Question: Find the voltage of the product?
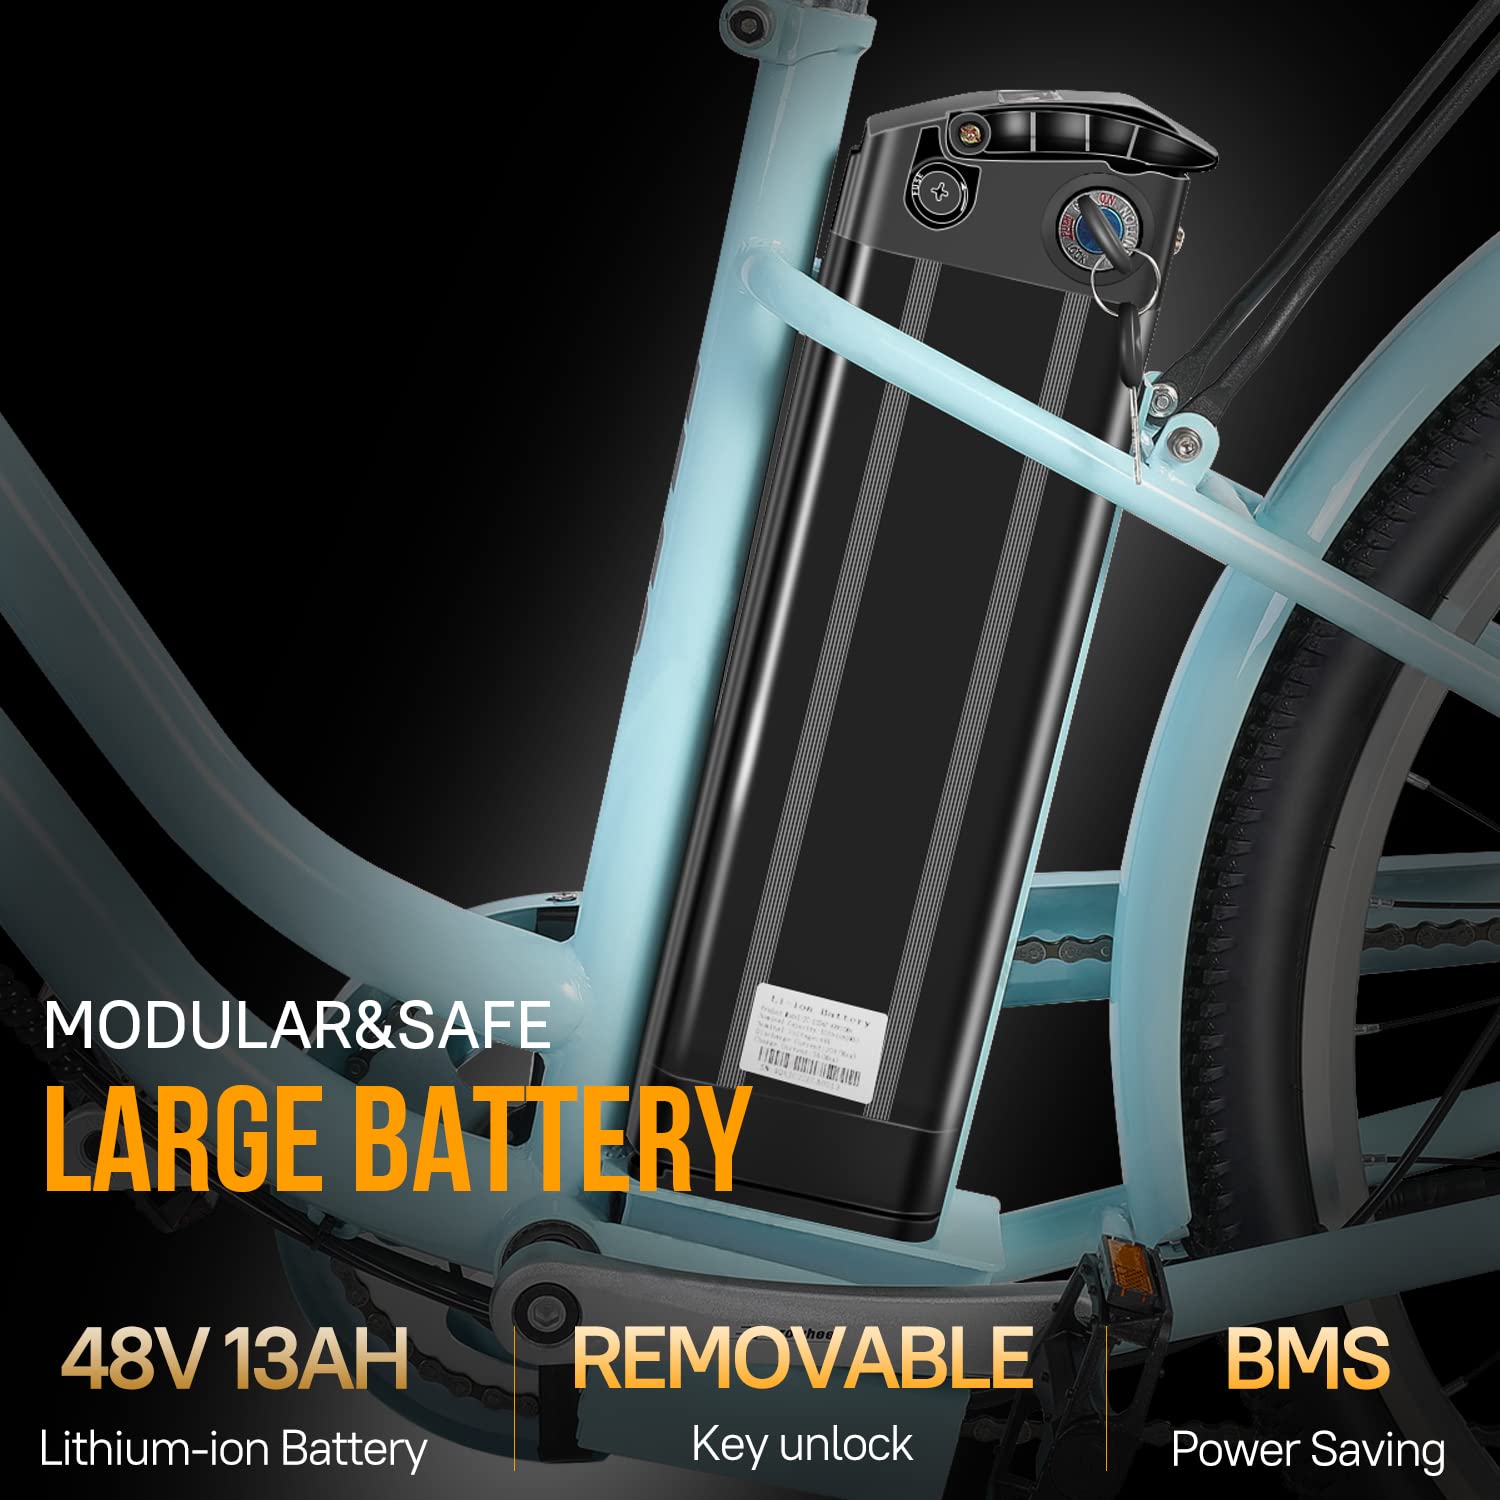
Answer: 48.0 volt